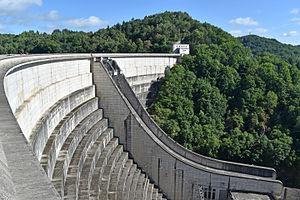
Barrage-de-Borts-les-Orgues-sur-la-Dordogne
La Corrèze est un département français de la région Nouvelle-Aquitaine, qui tire son nom de la rivière qui le traverse. Sa préfecture est Tulle et sa ville la plus peuplée Brive-la-Gaillarde.
La Nouvelle-Aquitaine est une région administrative française, créée par la réforme territoriale de 2015 et effective au 1ᵉʳ janvier 2016, après les élections régionales de décembre 2015.